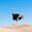
Label: bird